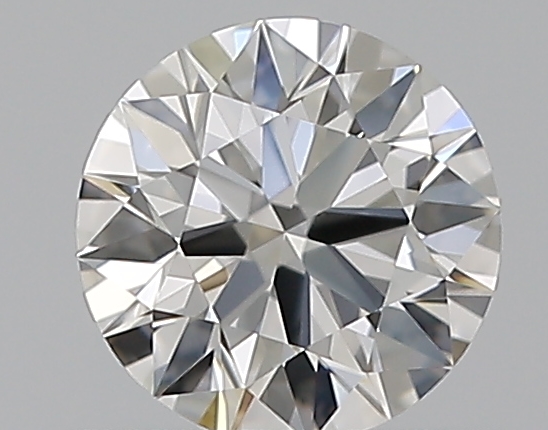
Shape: round
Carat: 0.5
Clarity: VVS2
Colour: F
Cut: EX
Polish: EX
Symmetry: EX
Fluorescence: N
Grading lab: GIA
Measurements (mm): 5.09 x 5.12 x 3.13